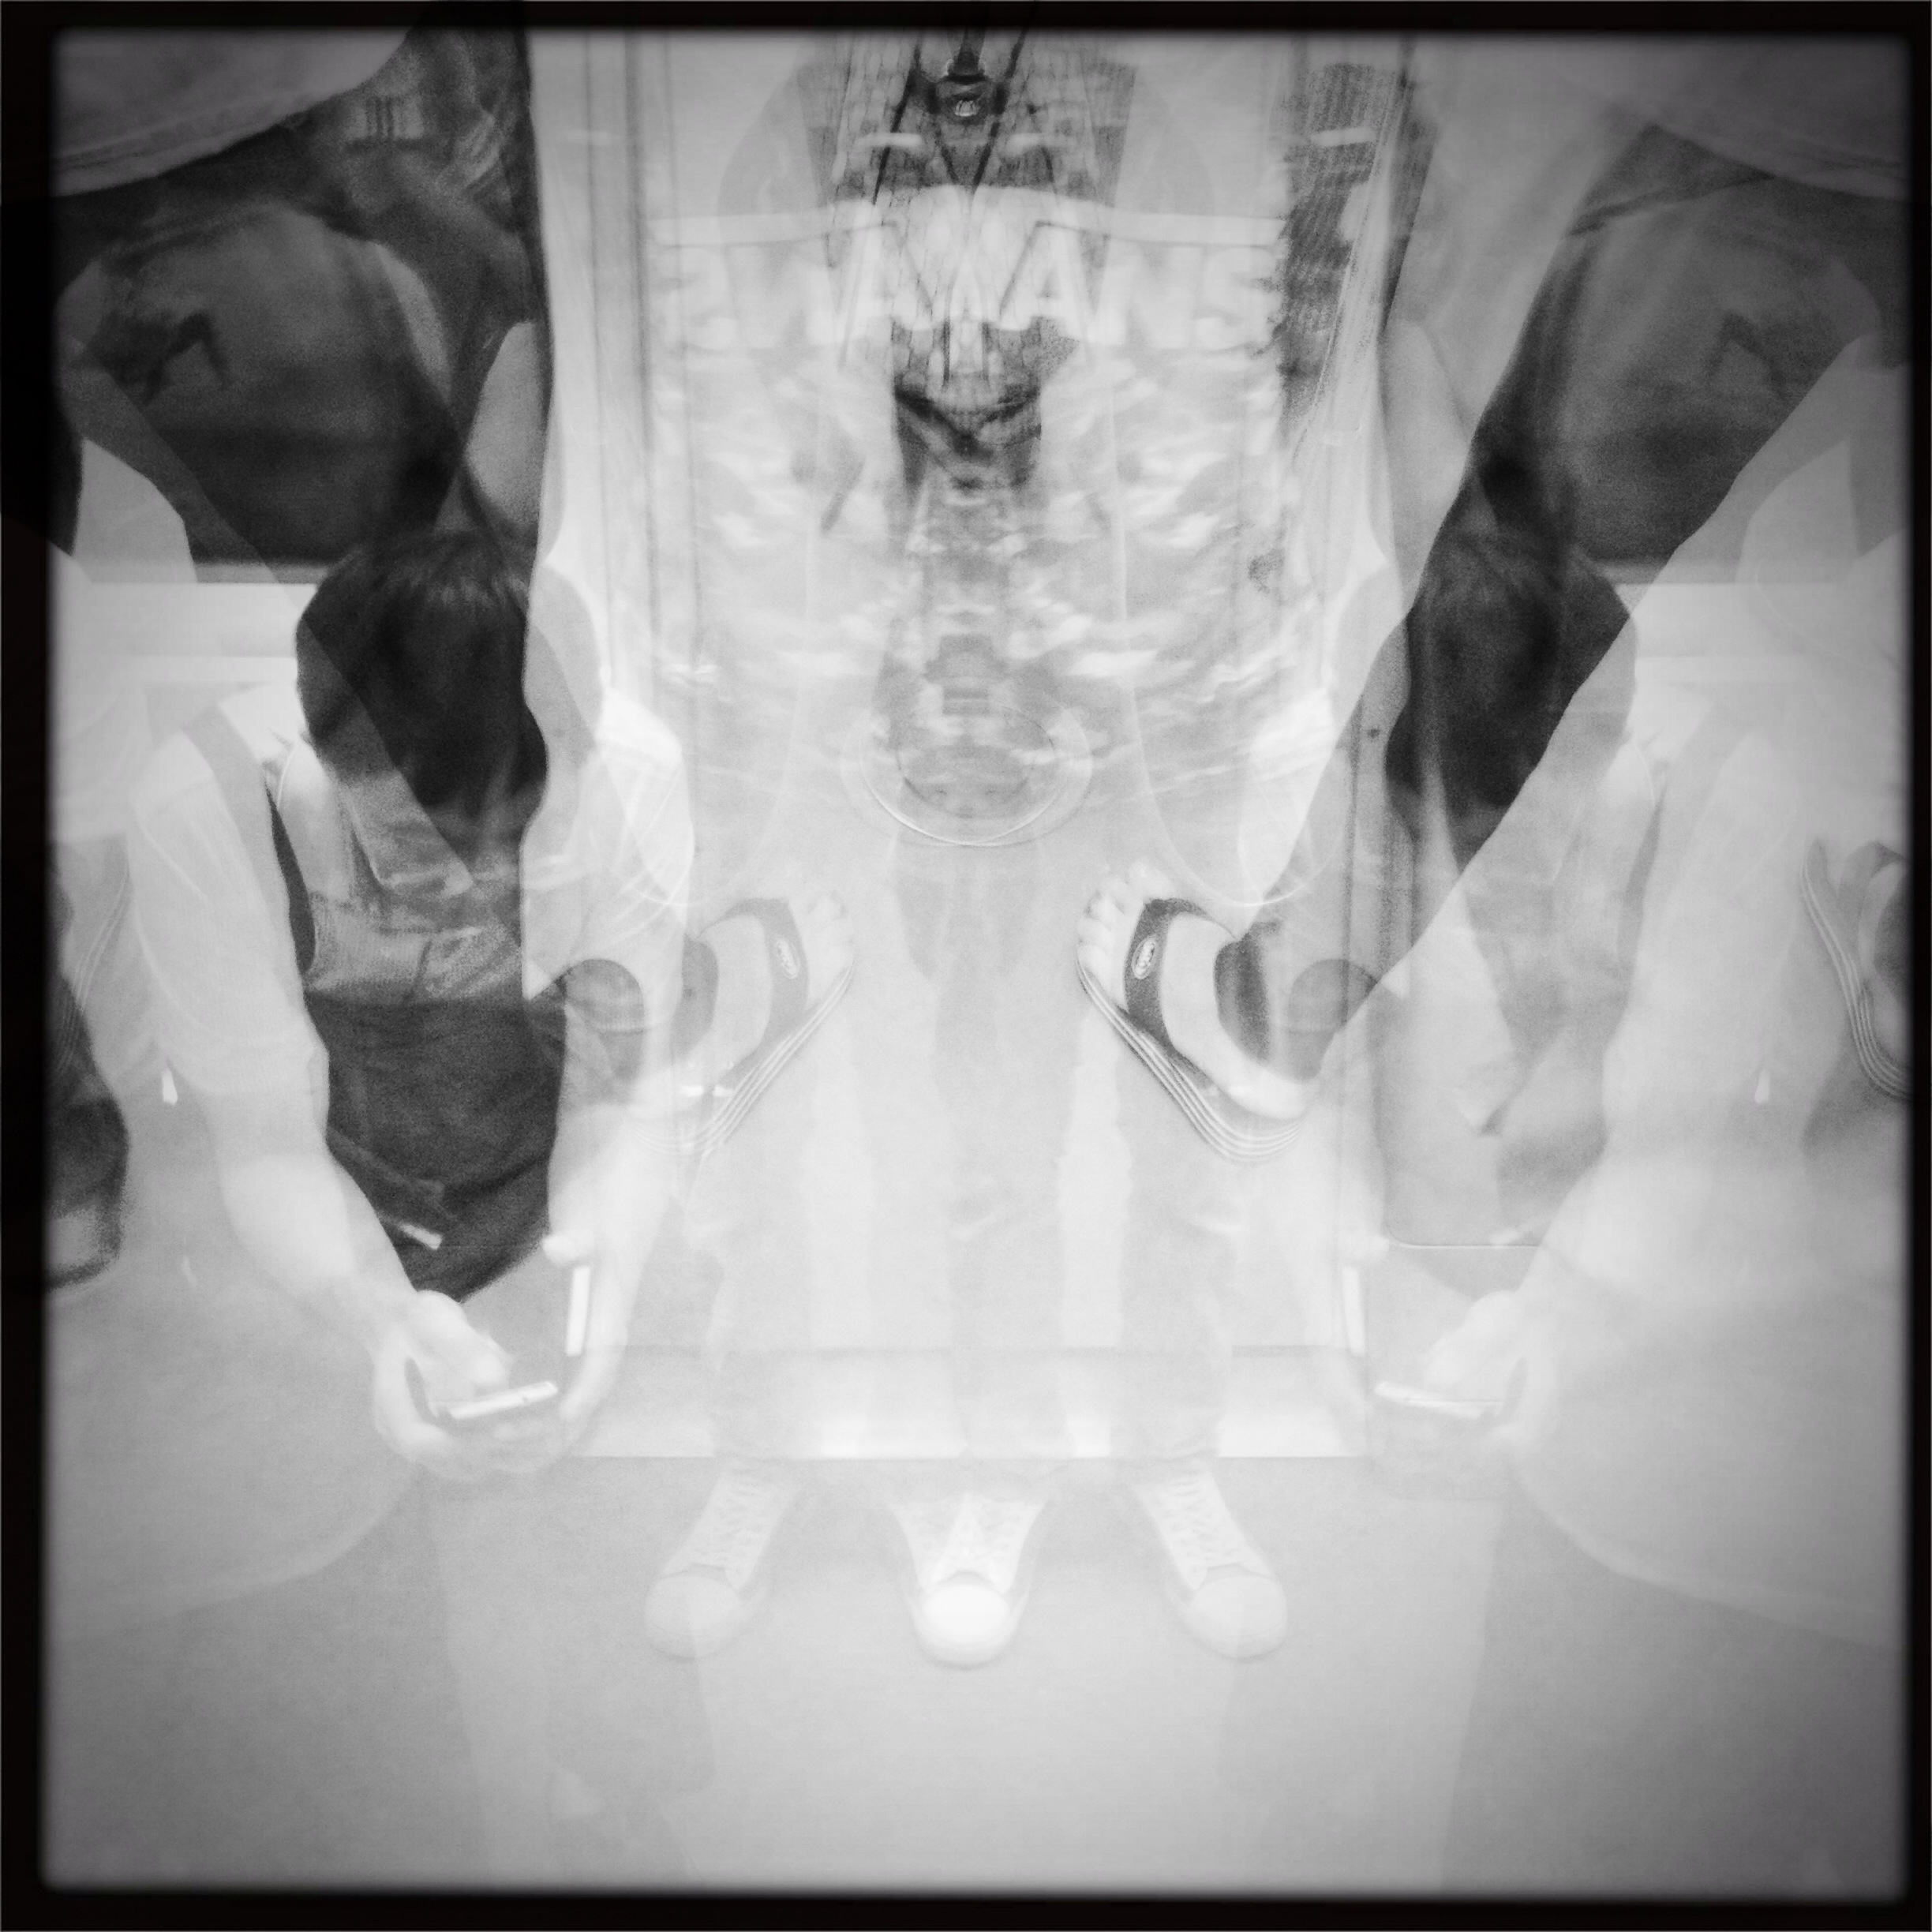
black and white, white, photography, black, monochrome, photograph, hipstamatic, image, blackeyssupergrainfilm, salvador84lens, x ray, monochrome photography